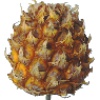
Label: pineapple_mini